Limerick Courthouse

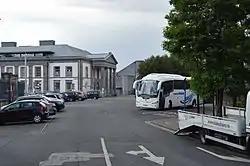
Limerick Courthouse

Limerick Courthouse is a judicial facility at Merchant's Quay, Limerick, County Limerick, Ireland.